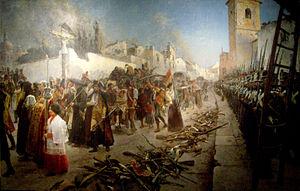
Maurice Orange, Les Défenseurs de Saragosse Huile sur toile, Musée Thomas-Henry, Cherbourg-Octeville, 2009